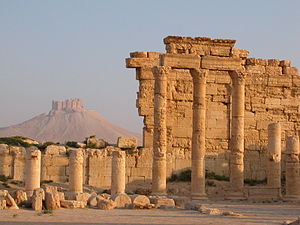
Palmyra
Ruiner i Palmyra
Palmyra er en ruinby fra antikken og et vigtigt arkæologisk område i Syrien cirka 215 km nordøst for hovedstaden Damaskus i en oase i den syriske ørken, tæt på den moderne landsby Tadmor.